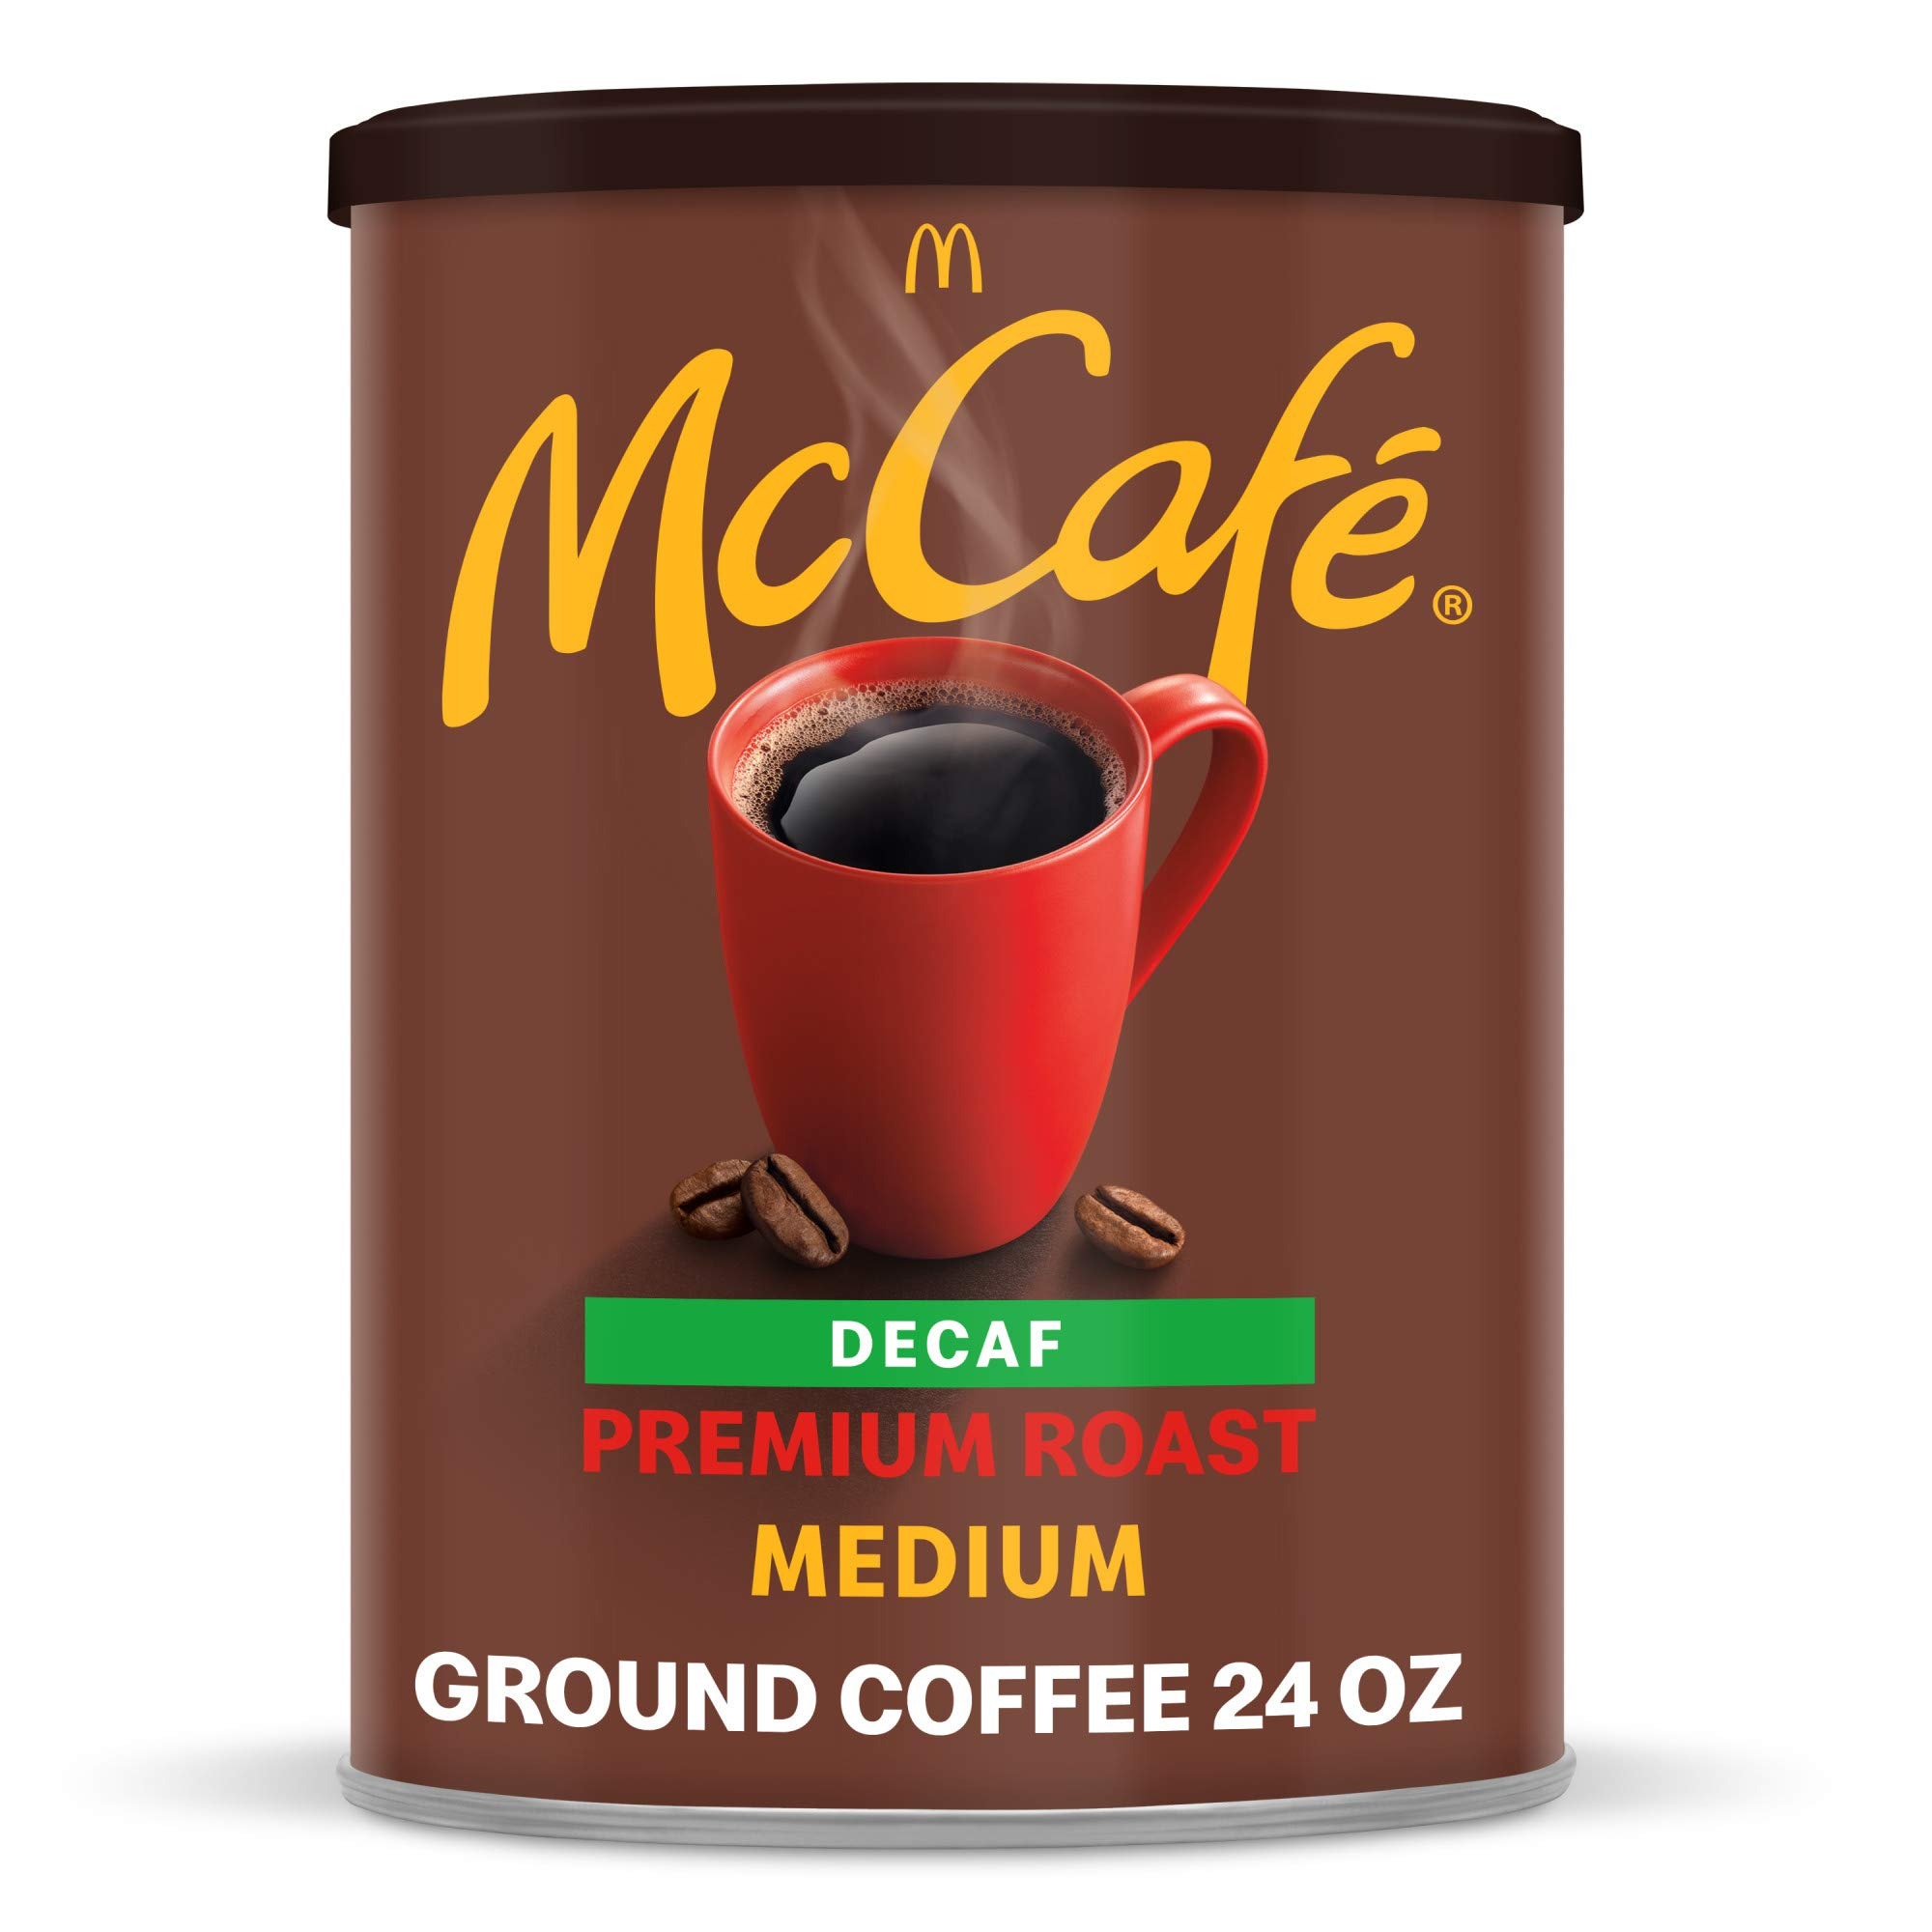
Item Name: McCafe Premium Roast Decaf, Medium Roast Ground Coffee, 24 oz Canister
Bullet Point 1: TASTE: Brew the deliciously familiar taste from McCafé into the comfort of your own home. This medium roast blend is simply satisfying with a rich aroma, smooth body and clean finish
Bullet Point 2: ROAST: Medium Roast decaf coffee made with 100% Arabica beans, and certified Orthodox Union Kosher (U)
Bullet Point 3: SUSTAINABILITY: We use 100% Responsibly Sourced coffee to support a healthier planet and an improved quality of life for farming communities
Bullet Point 4: QUALITY: We start with premium Arabica beans, then expertly roast in a temperature-controlled environment to bring out the best taste, every time
Bullet Point 5: QUANTITY: 24 oz of ground coffee
Value: 24.0
Unit: Ounce

Price: 18.49